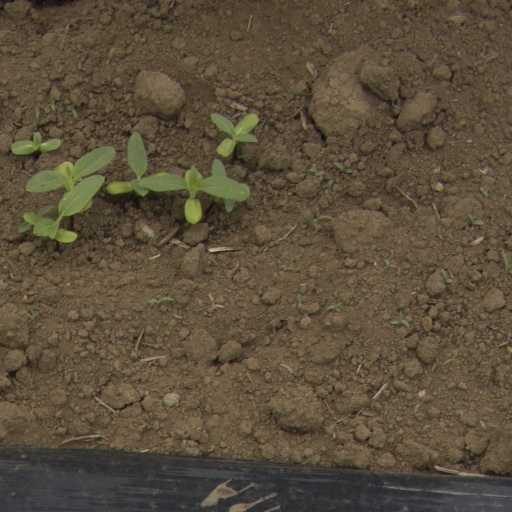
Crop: Jerusalem artichoke